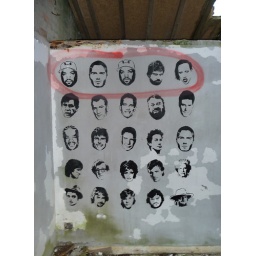
Celebrity wordsearch on wall in derelict building